Gldani prison scandal

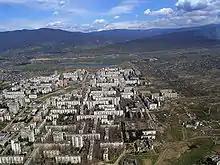
Part of Gldani where the prison is located

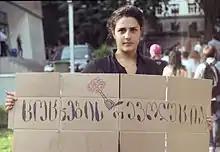
Student with sign saying "Revolution of brooms".

Saakashvili demanded a complete overhaul of the prison system and commanded Vano Merabishvili to immediately enter all prisons with patrol police. "There must be zero tolerance to any violations of human rights, because we are building a civilised and humane country, rather than discipline based on violence," he said.